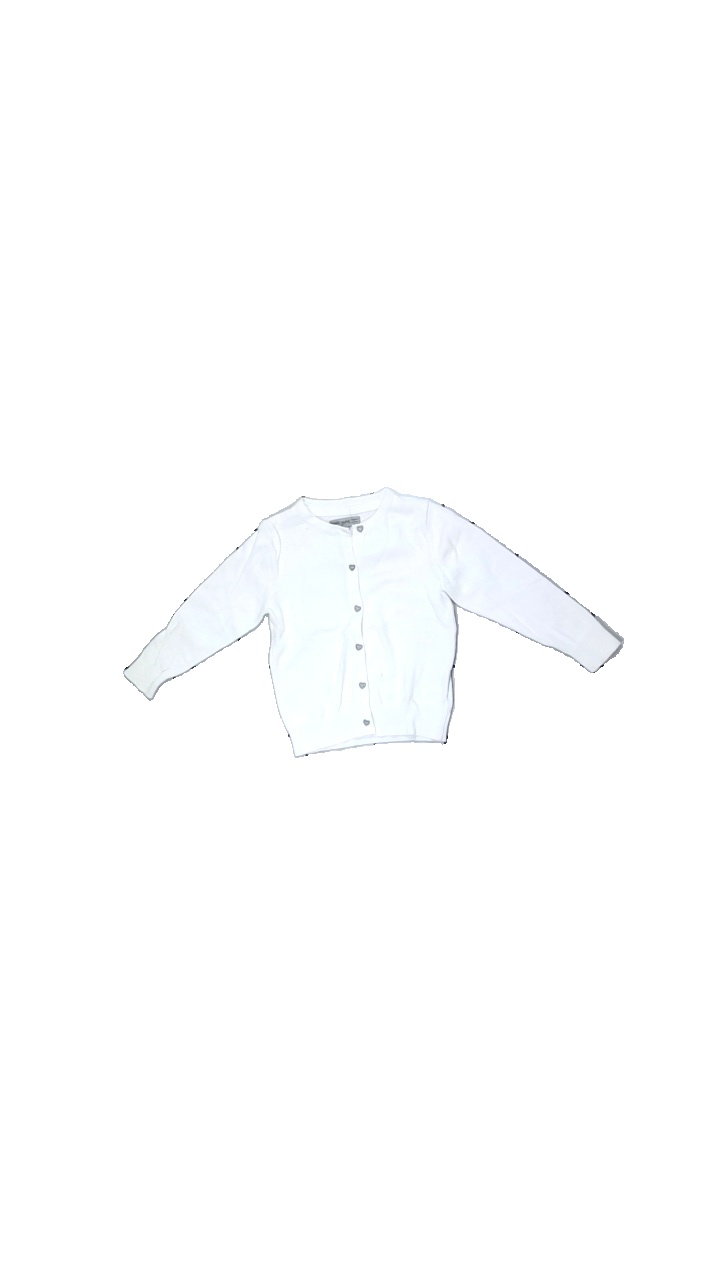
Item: Cardigan (Children)
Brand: Basic You
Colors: White
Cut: Regular
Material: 91% cotton, 9% cont?
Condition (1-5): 3
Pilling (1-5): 3
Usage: Export
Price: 50-100